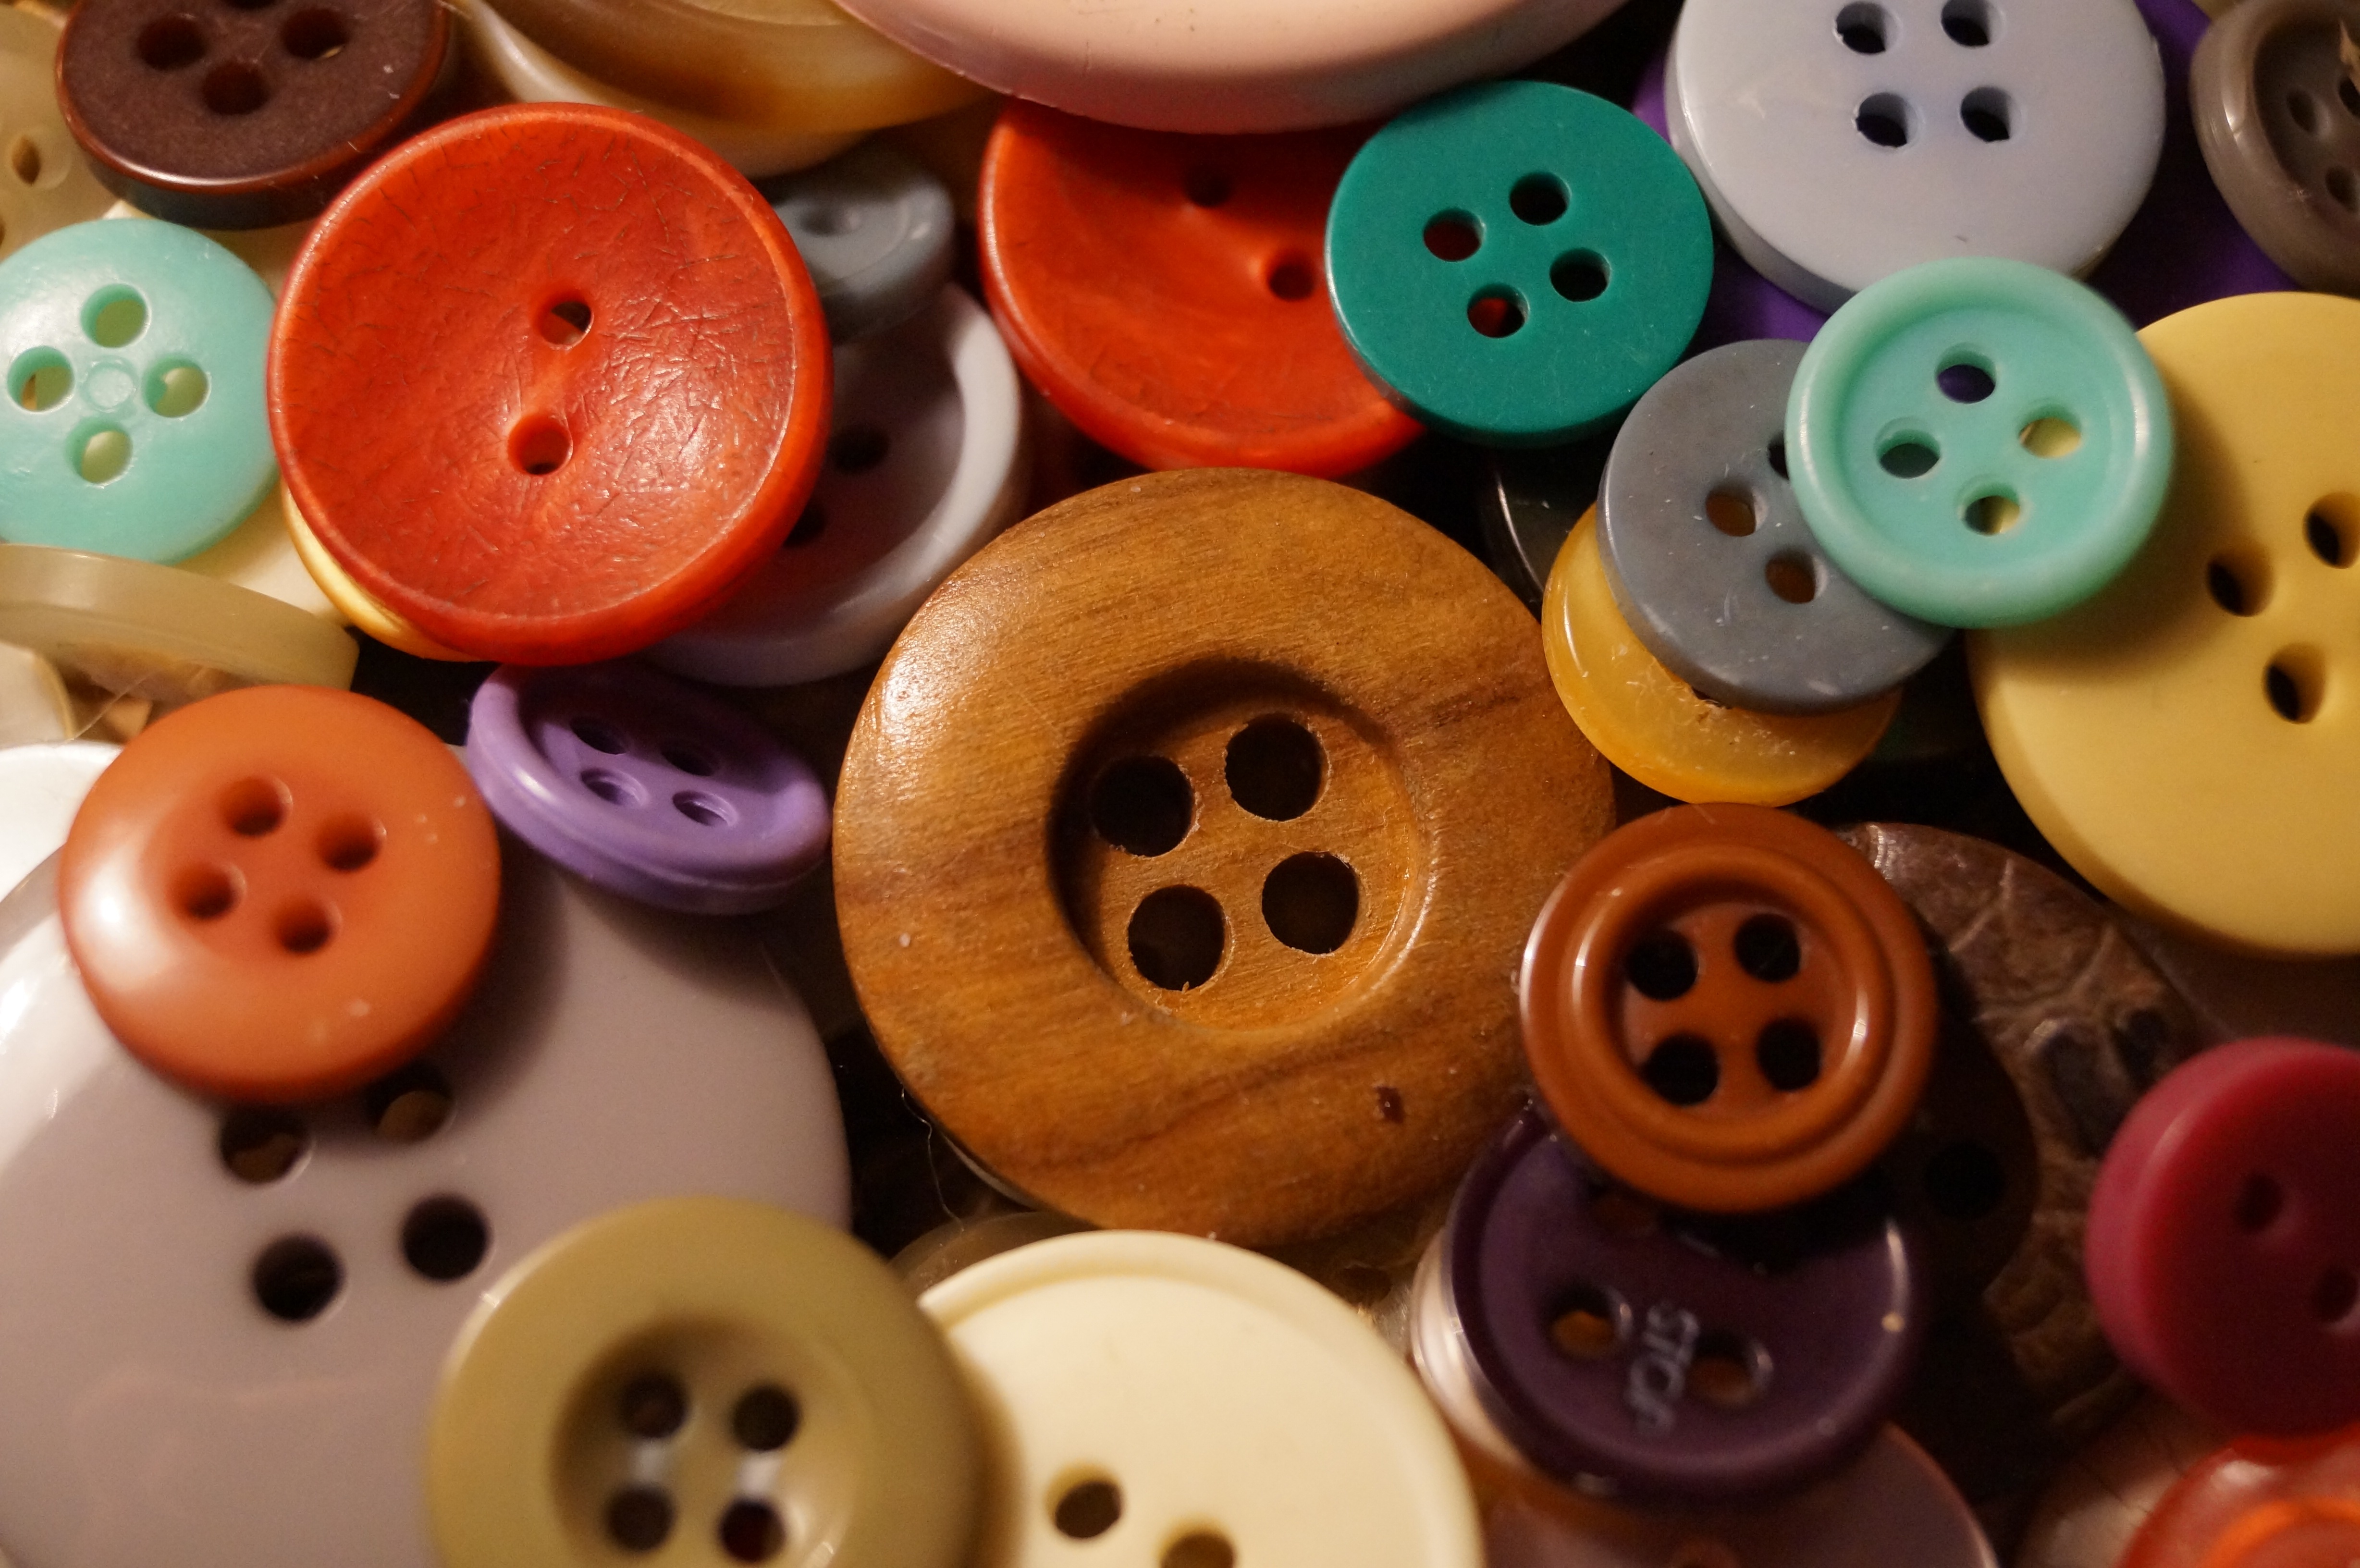
wheel, food, color, colorful, cupcake, dessert, cake, button, art, icing, buttons, sweetness, handarbeiten, snack food